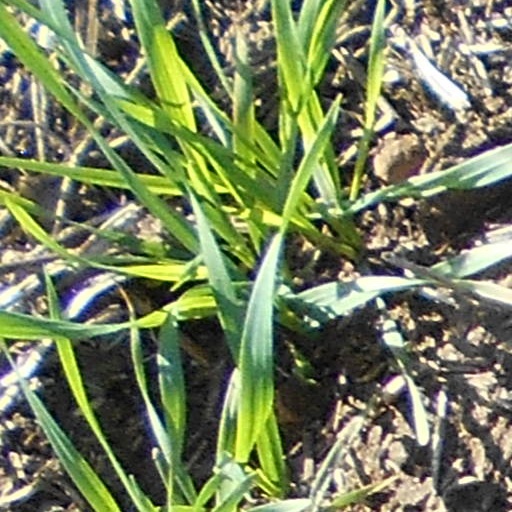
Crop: wheat